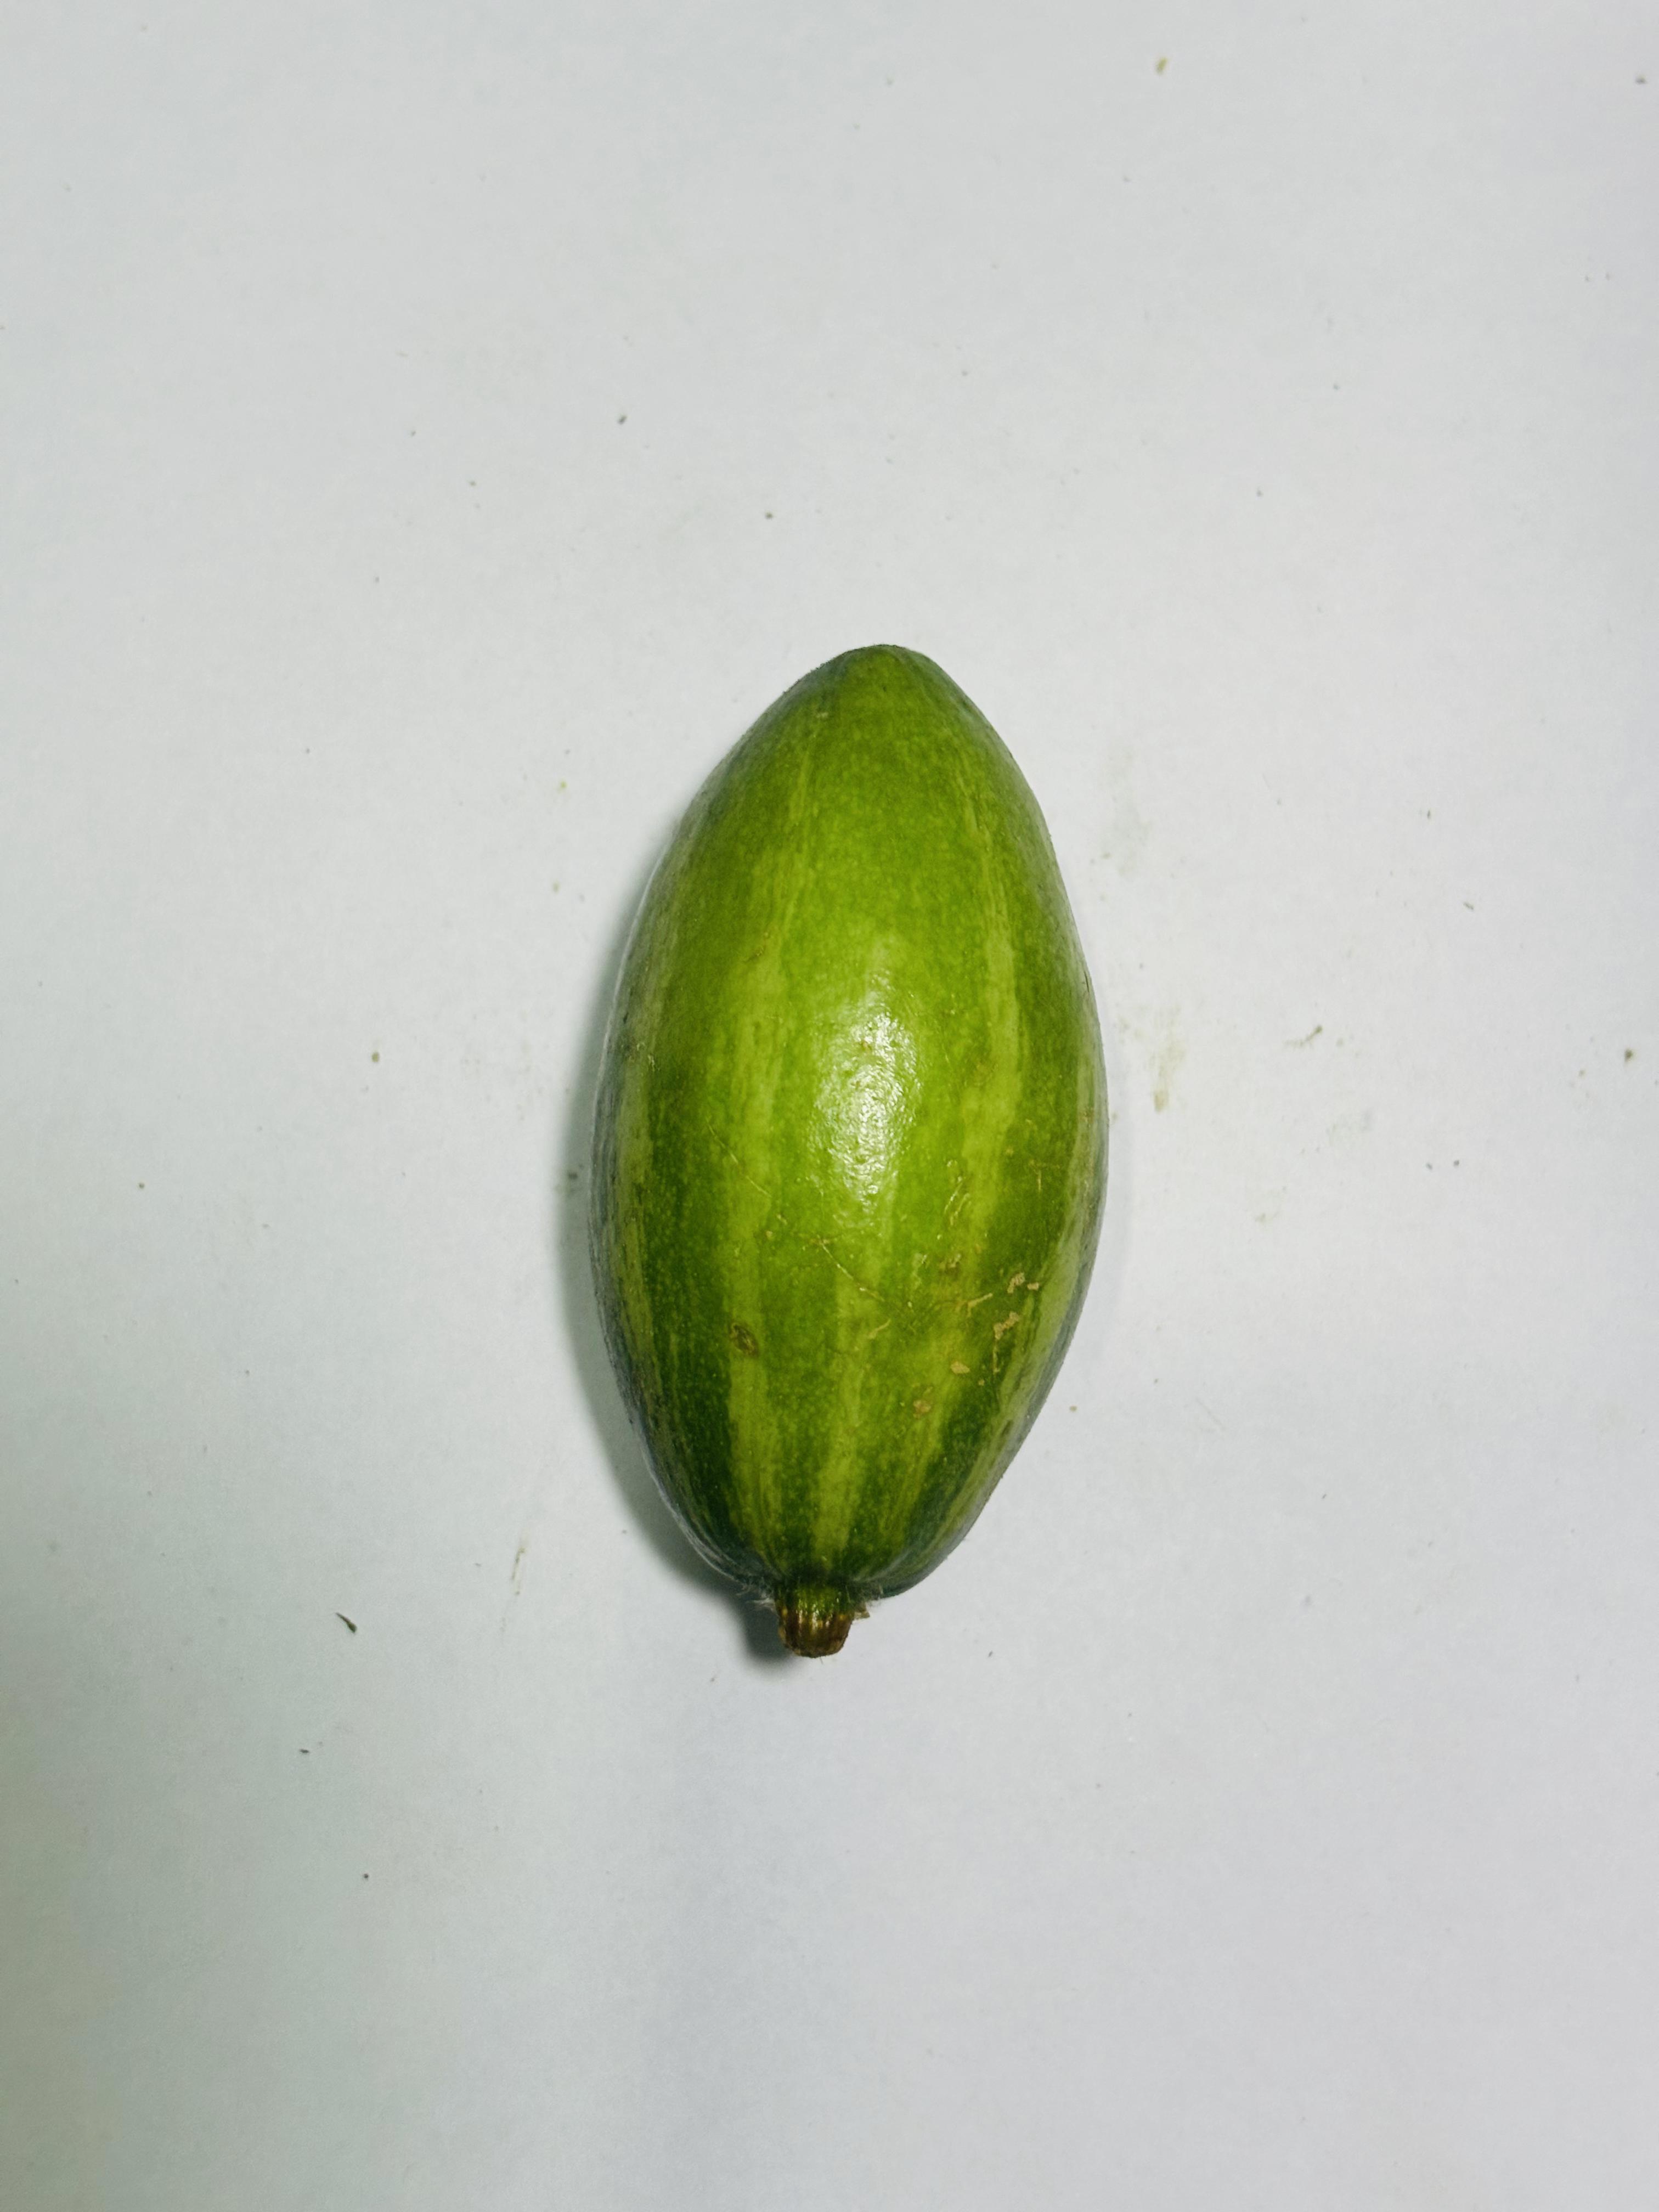
Label: Pointed gourd